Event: Nepal Earthquake
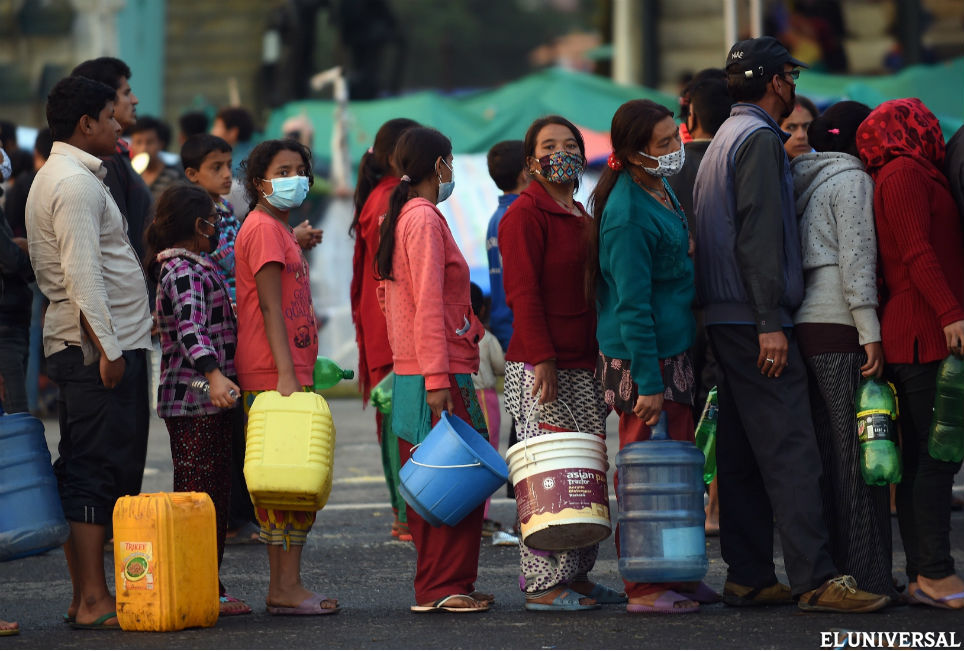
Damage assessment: no_damage